Tommy Aquino

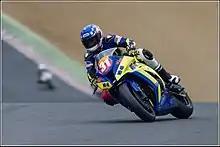
Brands Hatch British Superbikes meeting 2013

Tommy Aquino (May 24, 1992 – February 2, 2014) was an American motorcycle racer who competed in the AMA Pro Daytona Sportbike Championship. His best result in the class was in 2011 when he finished third in the championship, with one win.